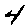
Label: 4